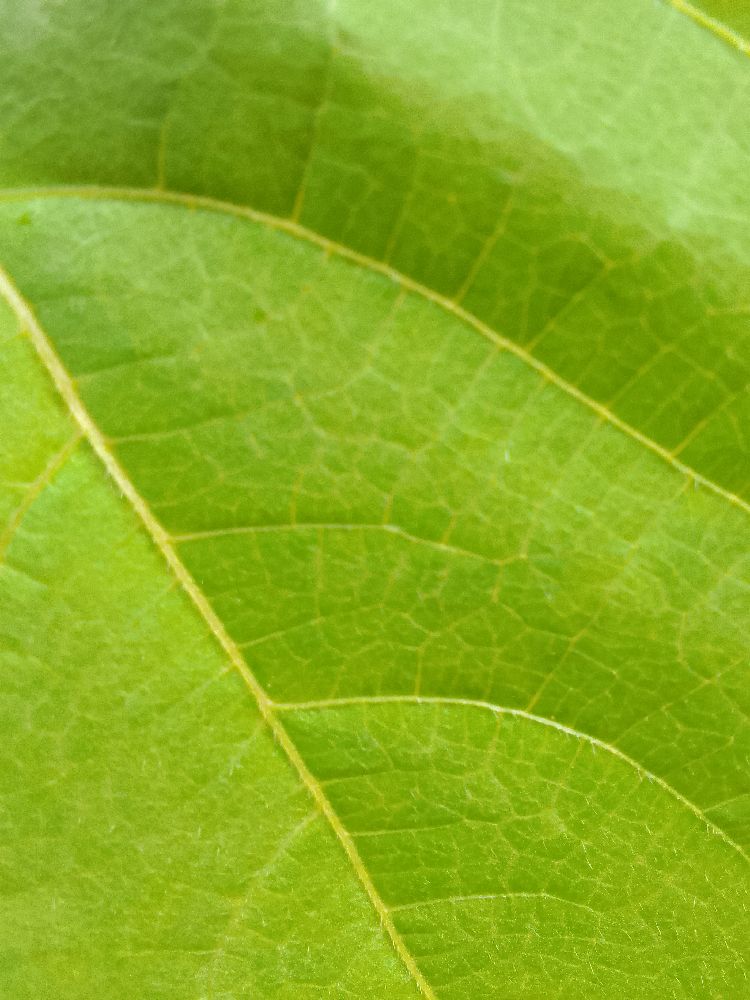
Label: healthy